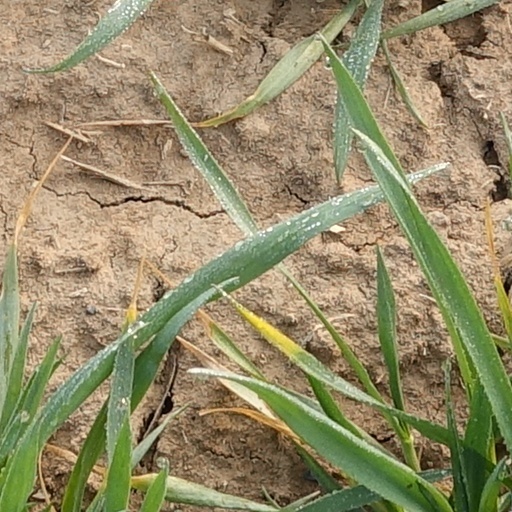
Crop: wheat